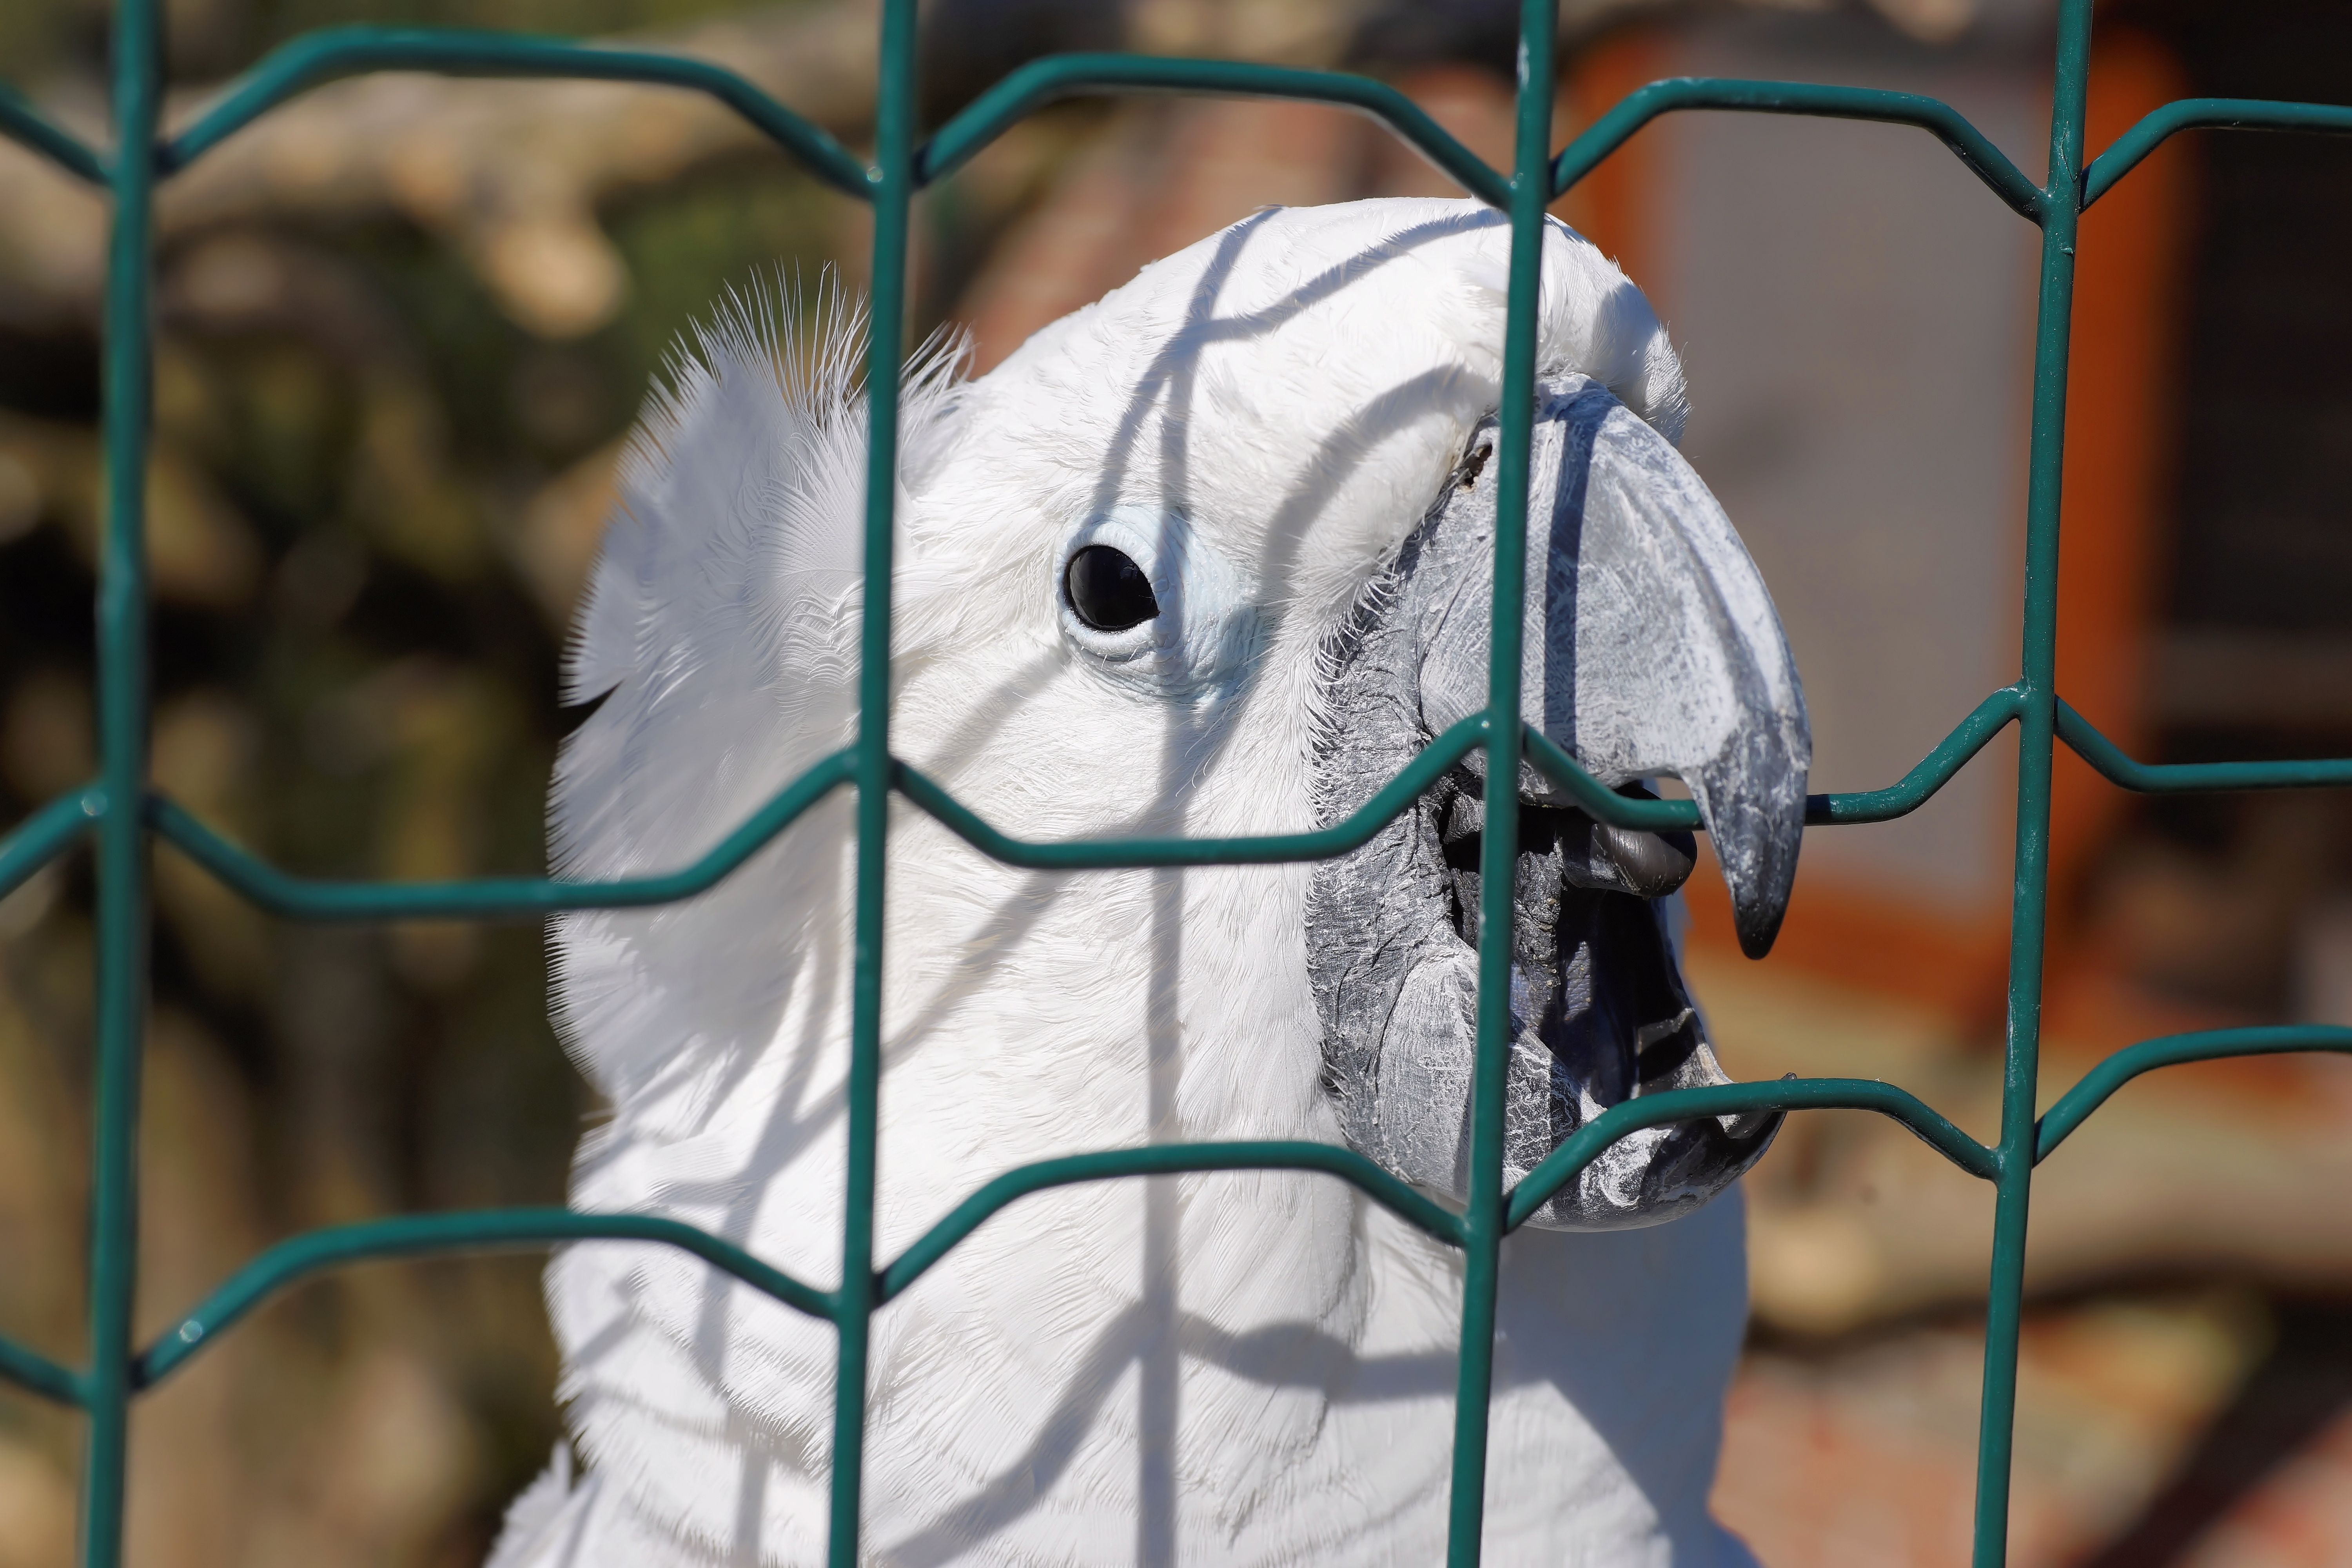
bird, flower, window, zoo, spring, green, color, blue, close, australia, parrot, cockatoo, bird head, behind barriers, white cockatoo, sulphur crested cockatoo, sulfur crested